Sam Carrick

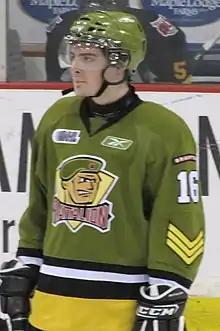
Carrick with the Brampton Battalion in 2010

As a youth, Carrick played in the 2005 Quebec International Pee-Wee Hockey Tournament with the Markham Waxers minor ice hockey team. After playing his Minor Midget season for the Toronto Red Wings of the Greater Toronto Hockey League, Carrick was drafted and played major junior hockey in the Ontario Hockey League (OHL) with the Brampton Battalion. He was a first round choice in the 2008 OHL Priority Selection draft. In his first season, Carrick was a part of the Brampton team that was defeated in the OHL final four games to one by the Windsor Spitfires. In his second season, Carrick set new highs in goals and points, which led him to chosen by the Toronto Maple Leafs of the National Hockey League (NHL) in the fifth round, 144th overall, of the 2010 NHL entry draft. Carrick served as an alternate captain for his third season with Brampton during the 2010–11 OHL season, registering 16 goals and 39 points in 59 games. He was named captain of the Battalion for the 2011–12 season. He was among the players credited with the Battalion's resurgence that season. He finished the season with junior career highs of 37 goals and 67 points in 68 games.